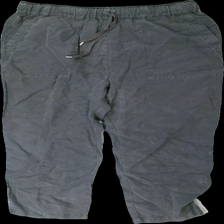
View: front
Type: Trousers
Category: Ladies
Brand: Zara
Colors: Grey
Material: 54% viscose, 46% cotton
Cut: Regular, Cropped
Size: L
Season: All
Price range: <50
Recommended usage: Reuse